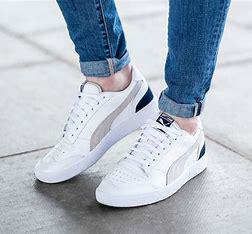
Brand: Puma
Model: Ralph Sampson Lo